Eggerss–O'Flyng Building

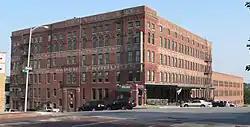
View from the northwest, across the intersection of 15th and Leavenworth Streets.

The Eggerss–O'Flyng Building is located at 801 South 15th Street in downtown Omaha, Nebraska, United States. The building was listed on the National Register of Historic Places in 1991, and named an Omaha Landmark on March 17, 1992.